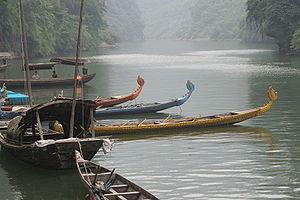
Le bateau-dragon est un sport nautique d’équipe qui utilise un type de pirogue appelé aussi bateau-dragon. Les bateaux-dragons de classe internationale qui sont plus petits que les modèles traditionnels pour des raisons de coûts de transports, embarquent 22 personnes dont 20 pagayeurs.